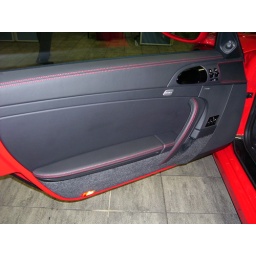
door panel in dev. stitch. also note door pull in black painted finish.